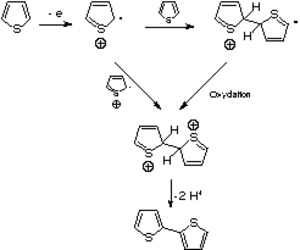
Les polythiophènes constituent une famille de polymères résultant de la réaction de polymérisation du thiophène, un hétérocycle sulfuré, qui peut devenir conducteur lorsque des électrons sont ajoutés ou enlevés des orbitales p conjuguées par dopage.